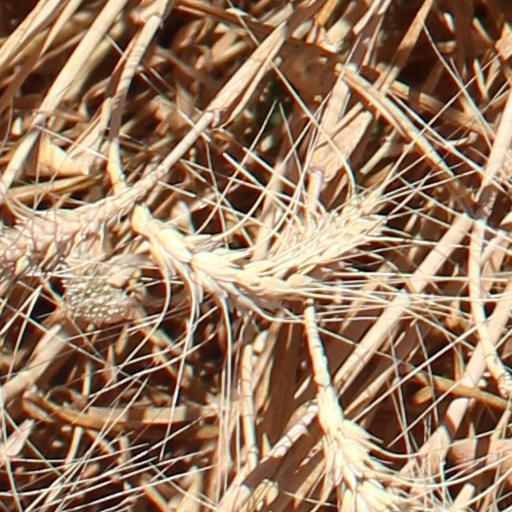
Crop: wheat